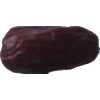
Label: dates